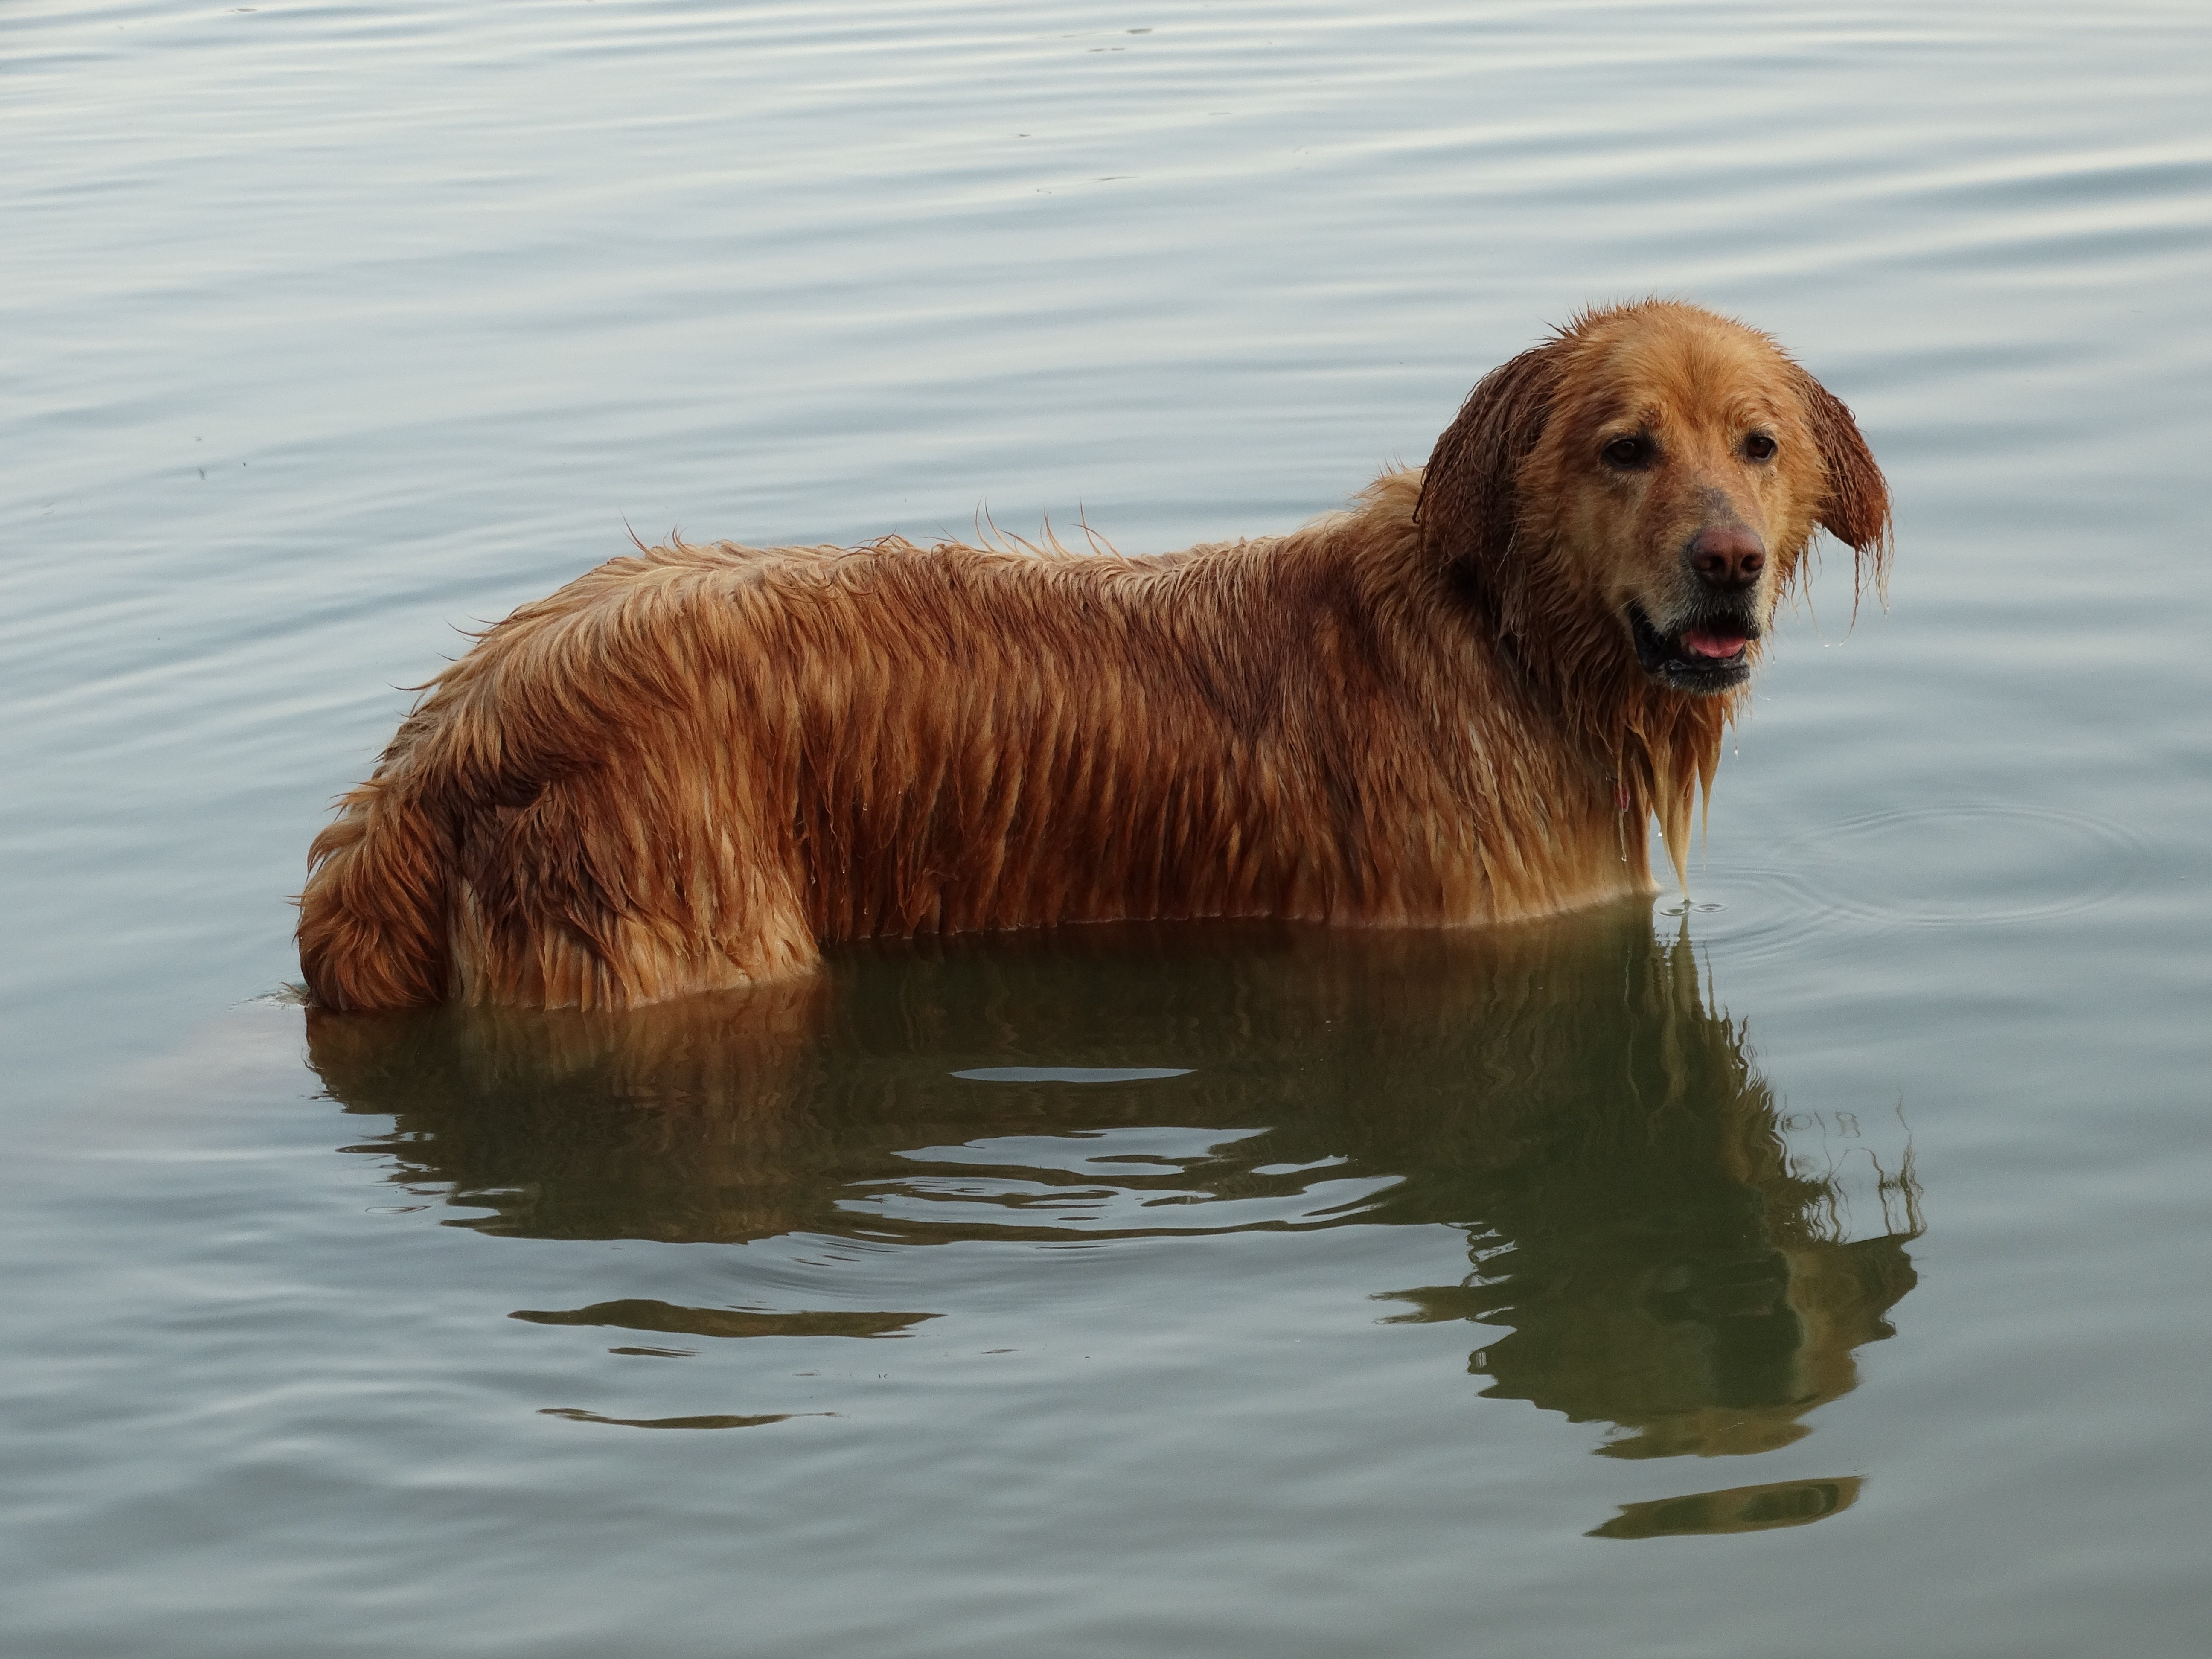
lake, dog, swim, mammal, golden retriever, vertebrate, labrador retriever, retriever, water sports, dog like mammal, carnivoran, nova scotia duck tolling retriever